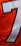
Number: 7